History of the Loiret

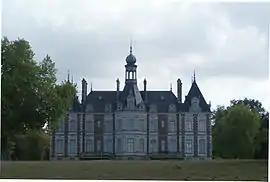
The Château du Muguet, site of the Briare Conference.

Alongside the rebirth of the arts, the Renaissance ushered in a revival of letters. Intellectual life in Orléans reached its zenith, largely due to the prominence of the University of Orléans. The university's success was closely tied to the advent of the city's first printing presses. The earliest book printed in Orléans, titled "" ("The Manual of Curates"), was published on by Mathieu Vivian. In the years following this publication, Orléans appears to have been home primarily to booksellers, such as Jacques Hays and François Guyard, who commissioned rare works printed in Paris or Lyon. The first true Orléans printer, Éloi Gibier, began publishing in 1536. Louis Rabier operated in Orléans between 1563 and 1569 before relocating to Montauban and later Orthez. In 1577, Saturnin Hoto established a new printing press in Orléans, succeeding Gibier, with whom he had previously partnered.